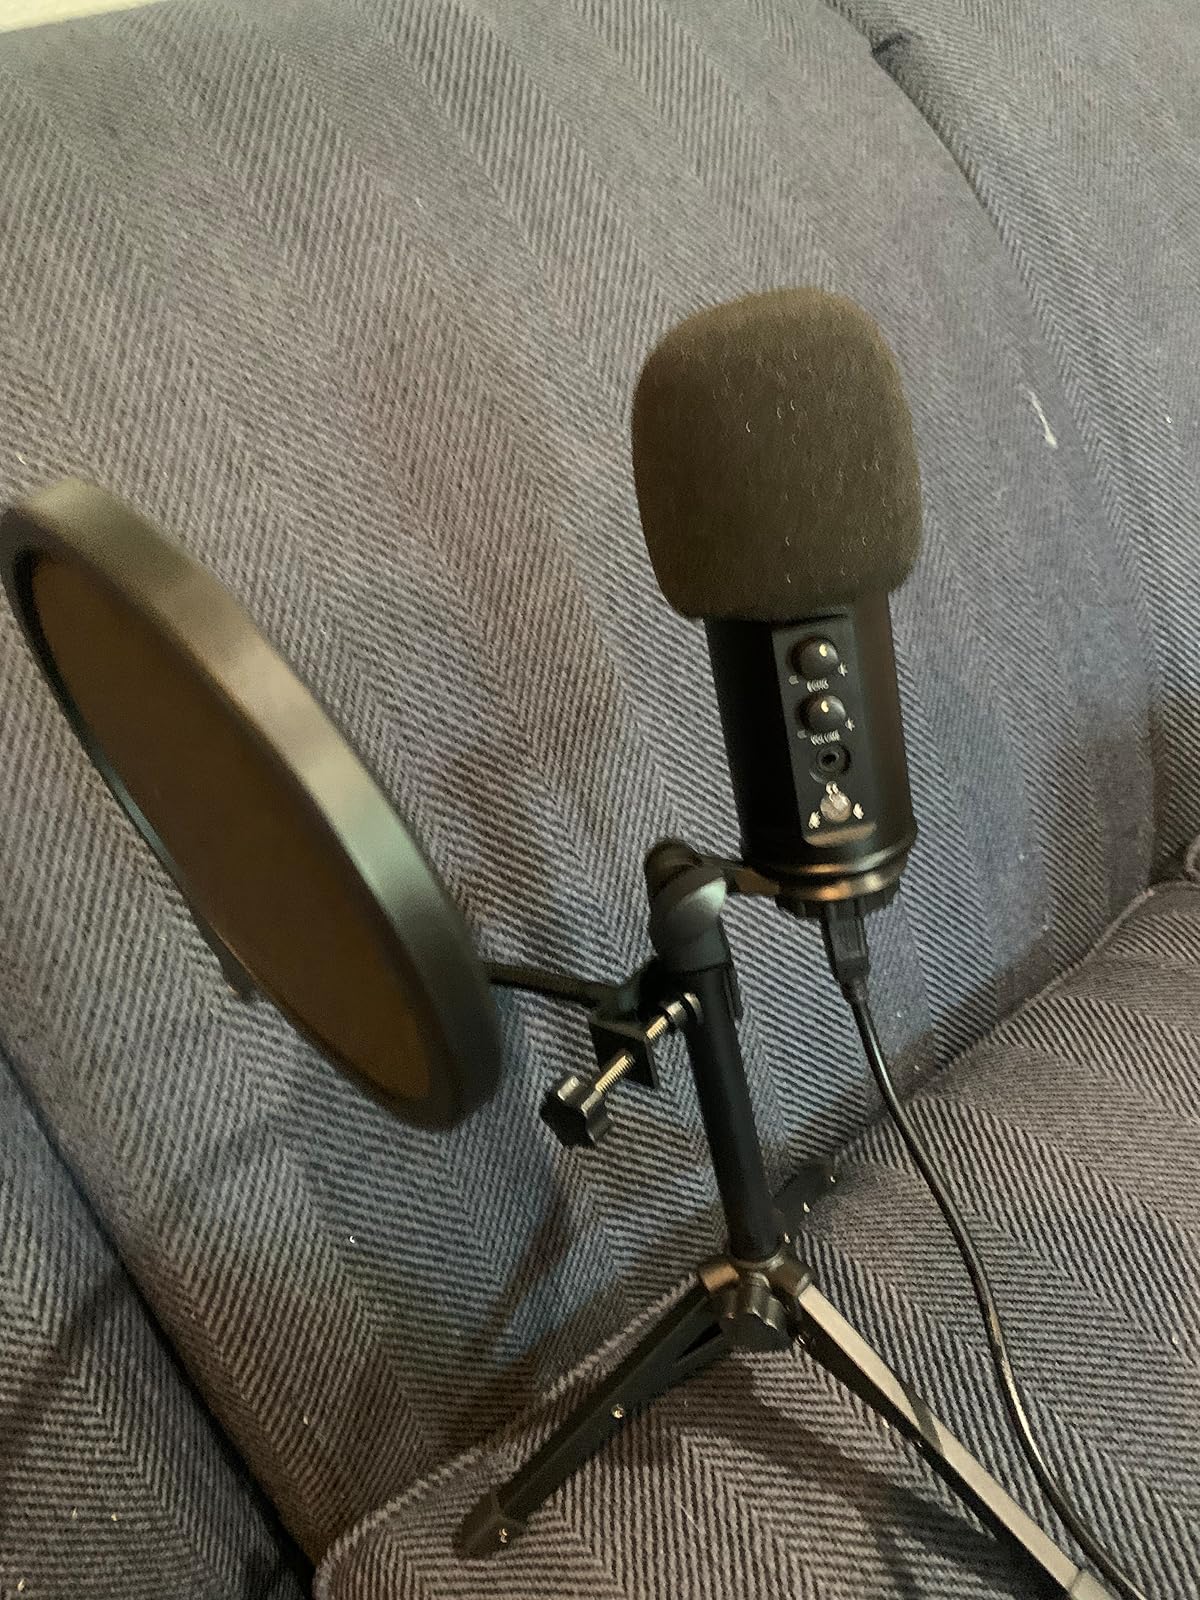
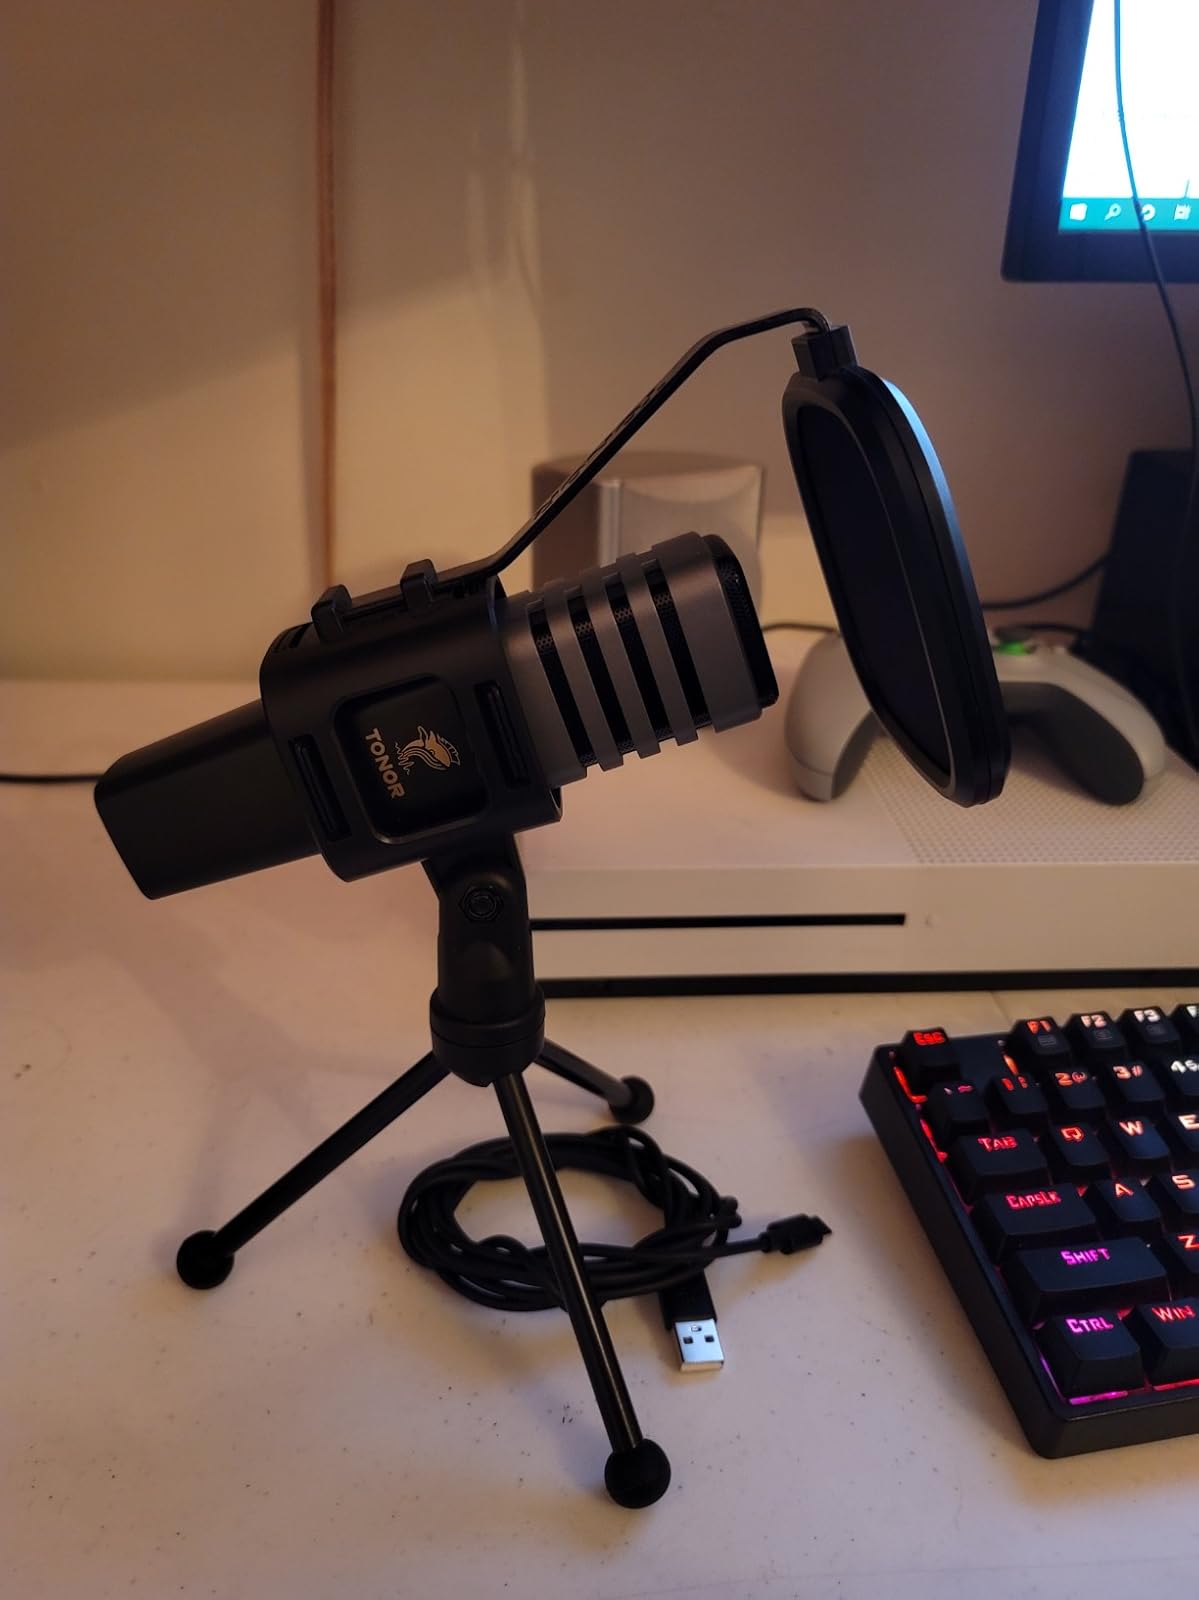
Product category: microphone
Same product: no